Isaac Olson

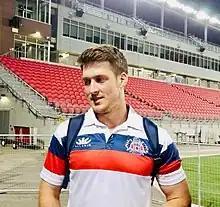
Isaac Olson on April 15, 2023 at York Lions Stadium in Toronto

Isaac Kenneth Olson (born 1 July 2000) is a Canadian rugby union player, currently playing for the New England Free Jacks of Major League Rugby (MLR) and the Canada national team. His preferred position is wing.